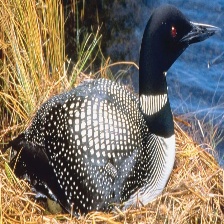
Species: COMMON LOON
Scientific name: GAVIA IMMER